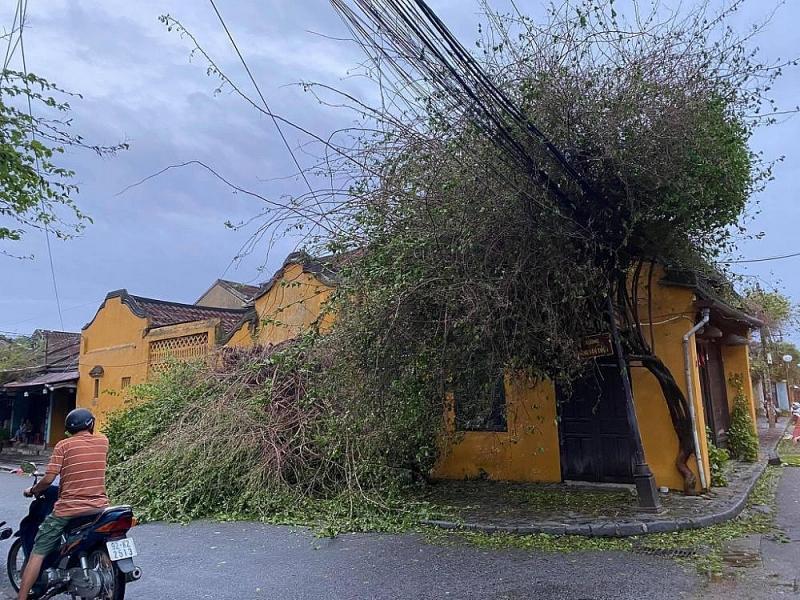
có một cái cây bị đổ ở gần chiếc xe máy